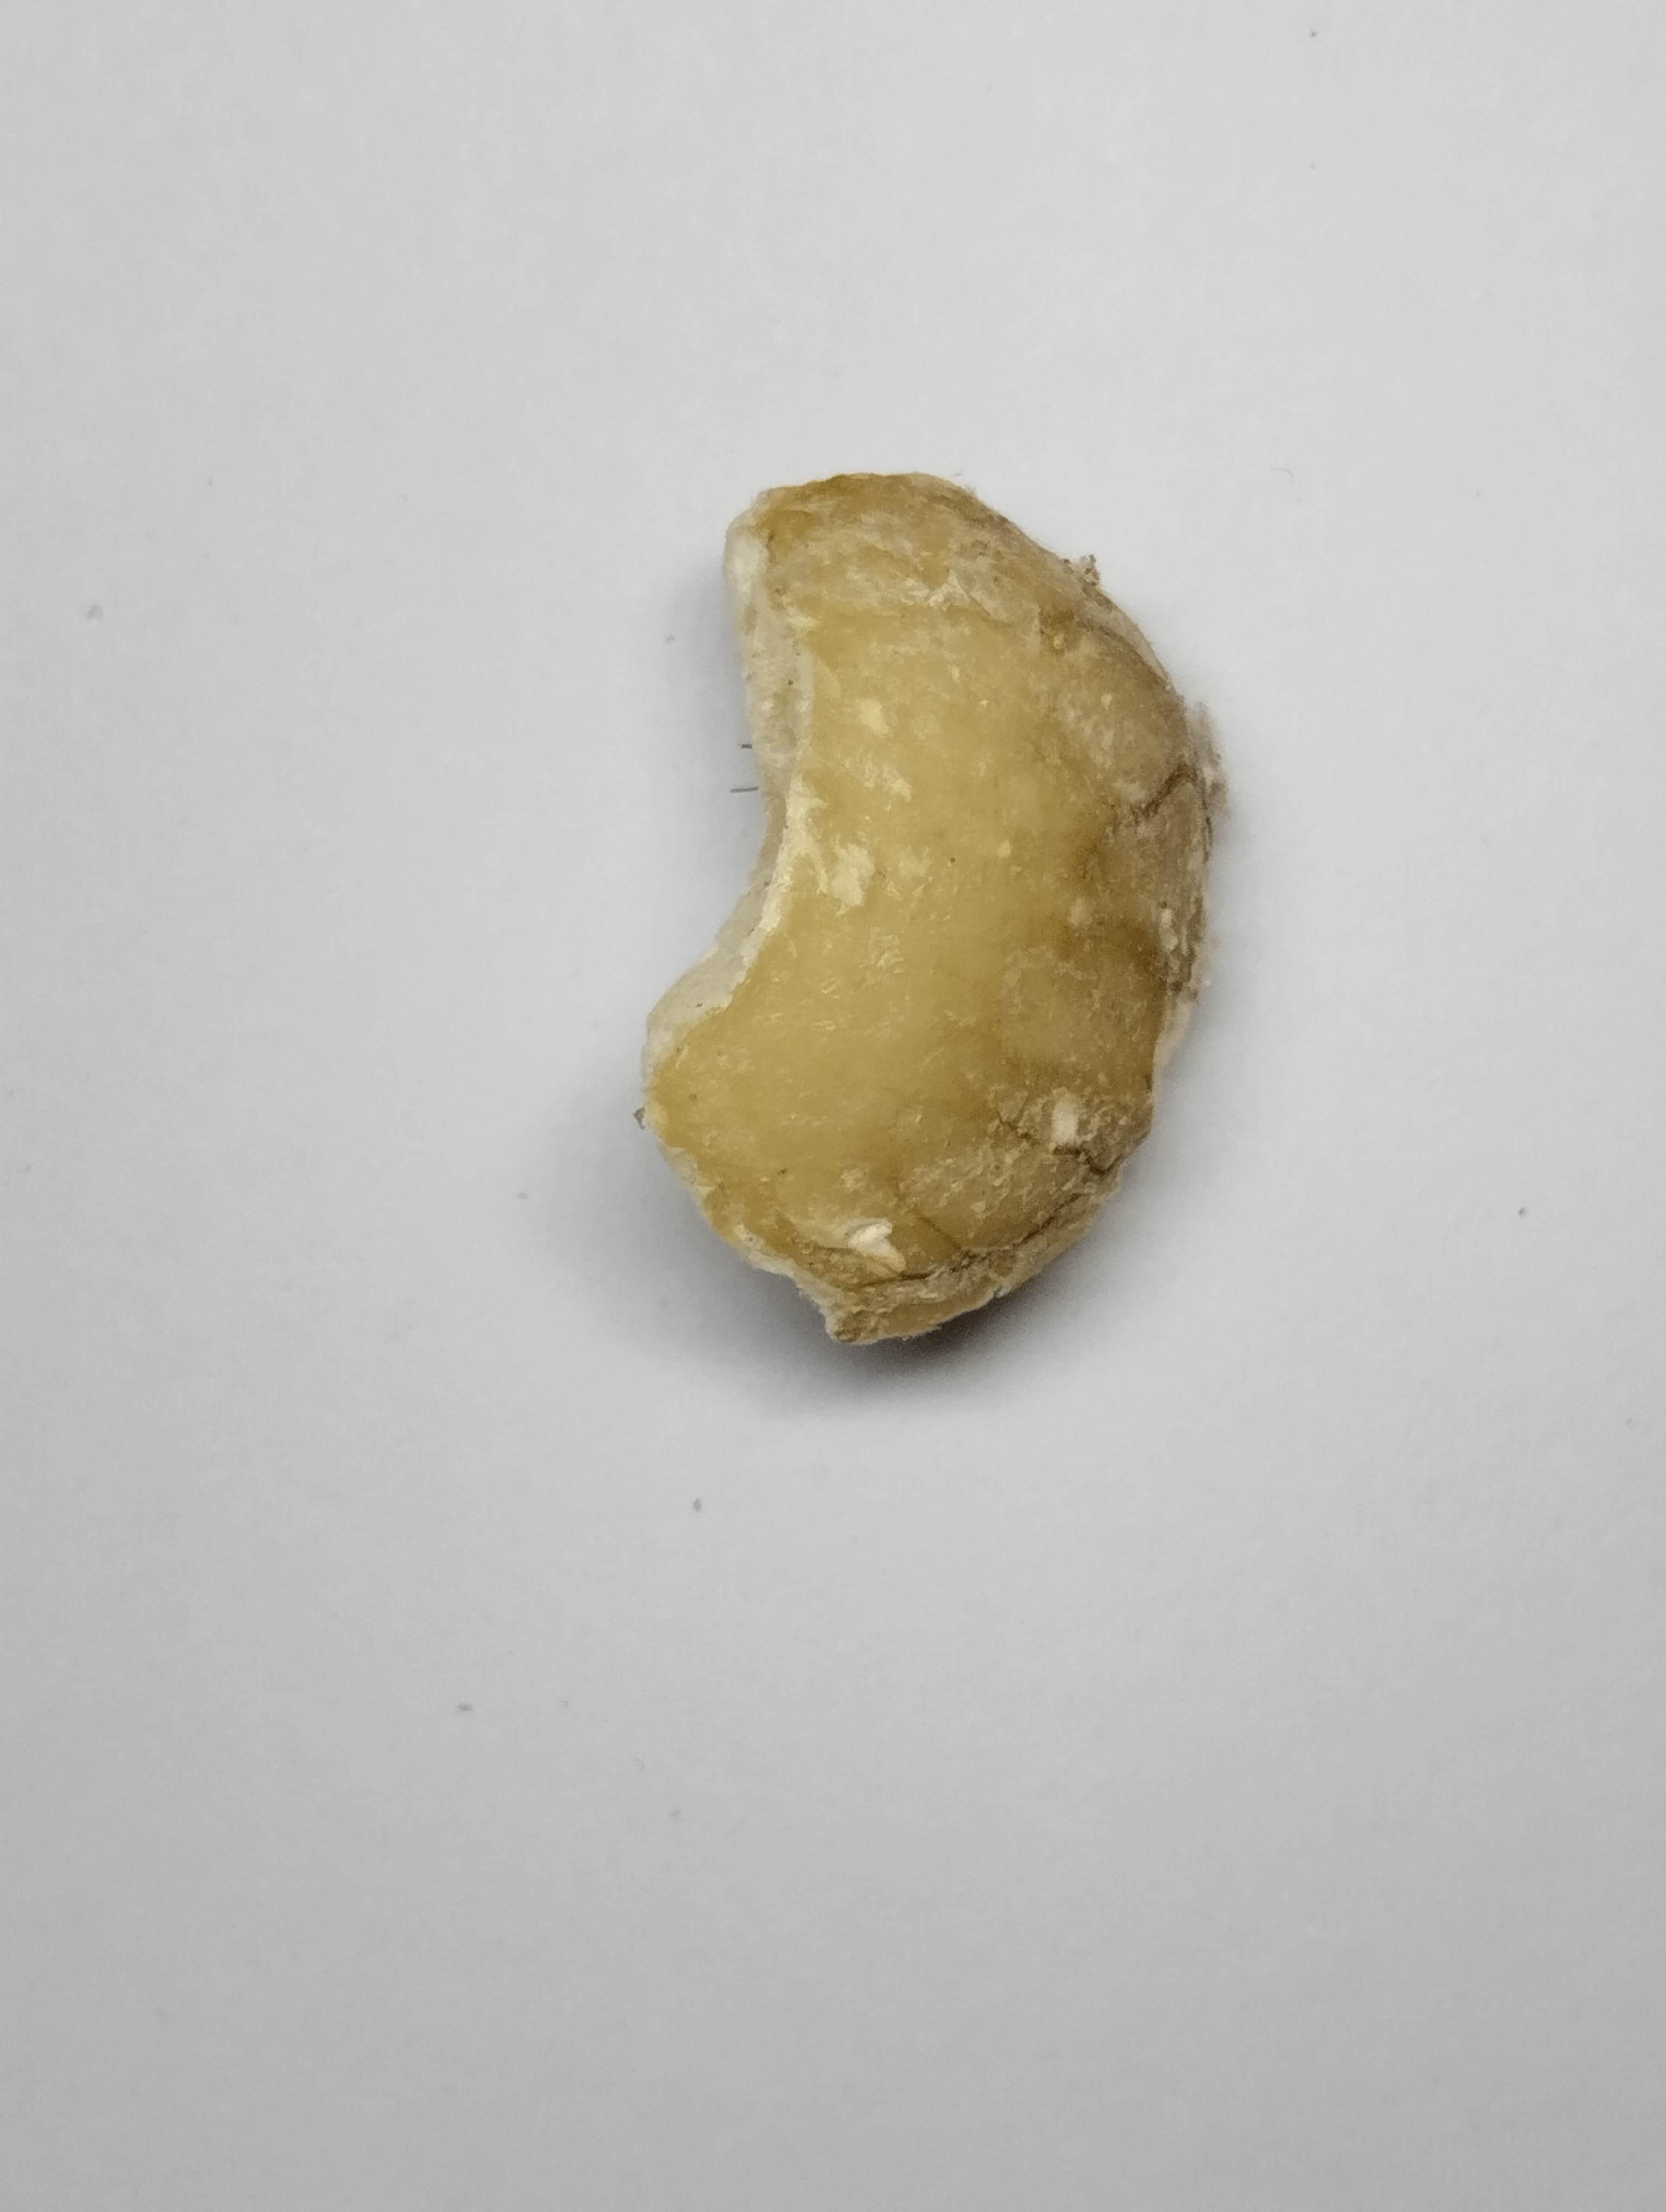
Label: rusak (damaged seed)